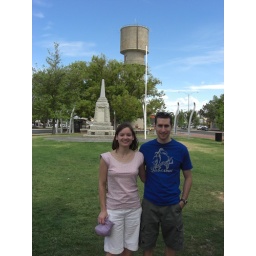
Wodonga town centre - with the water tower in the background